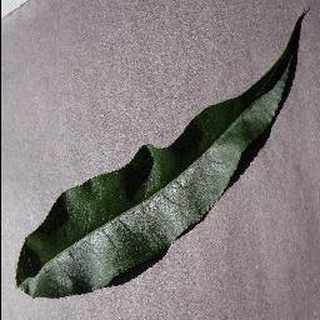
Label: healthy_peach